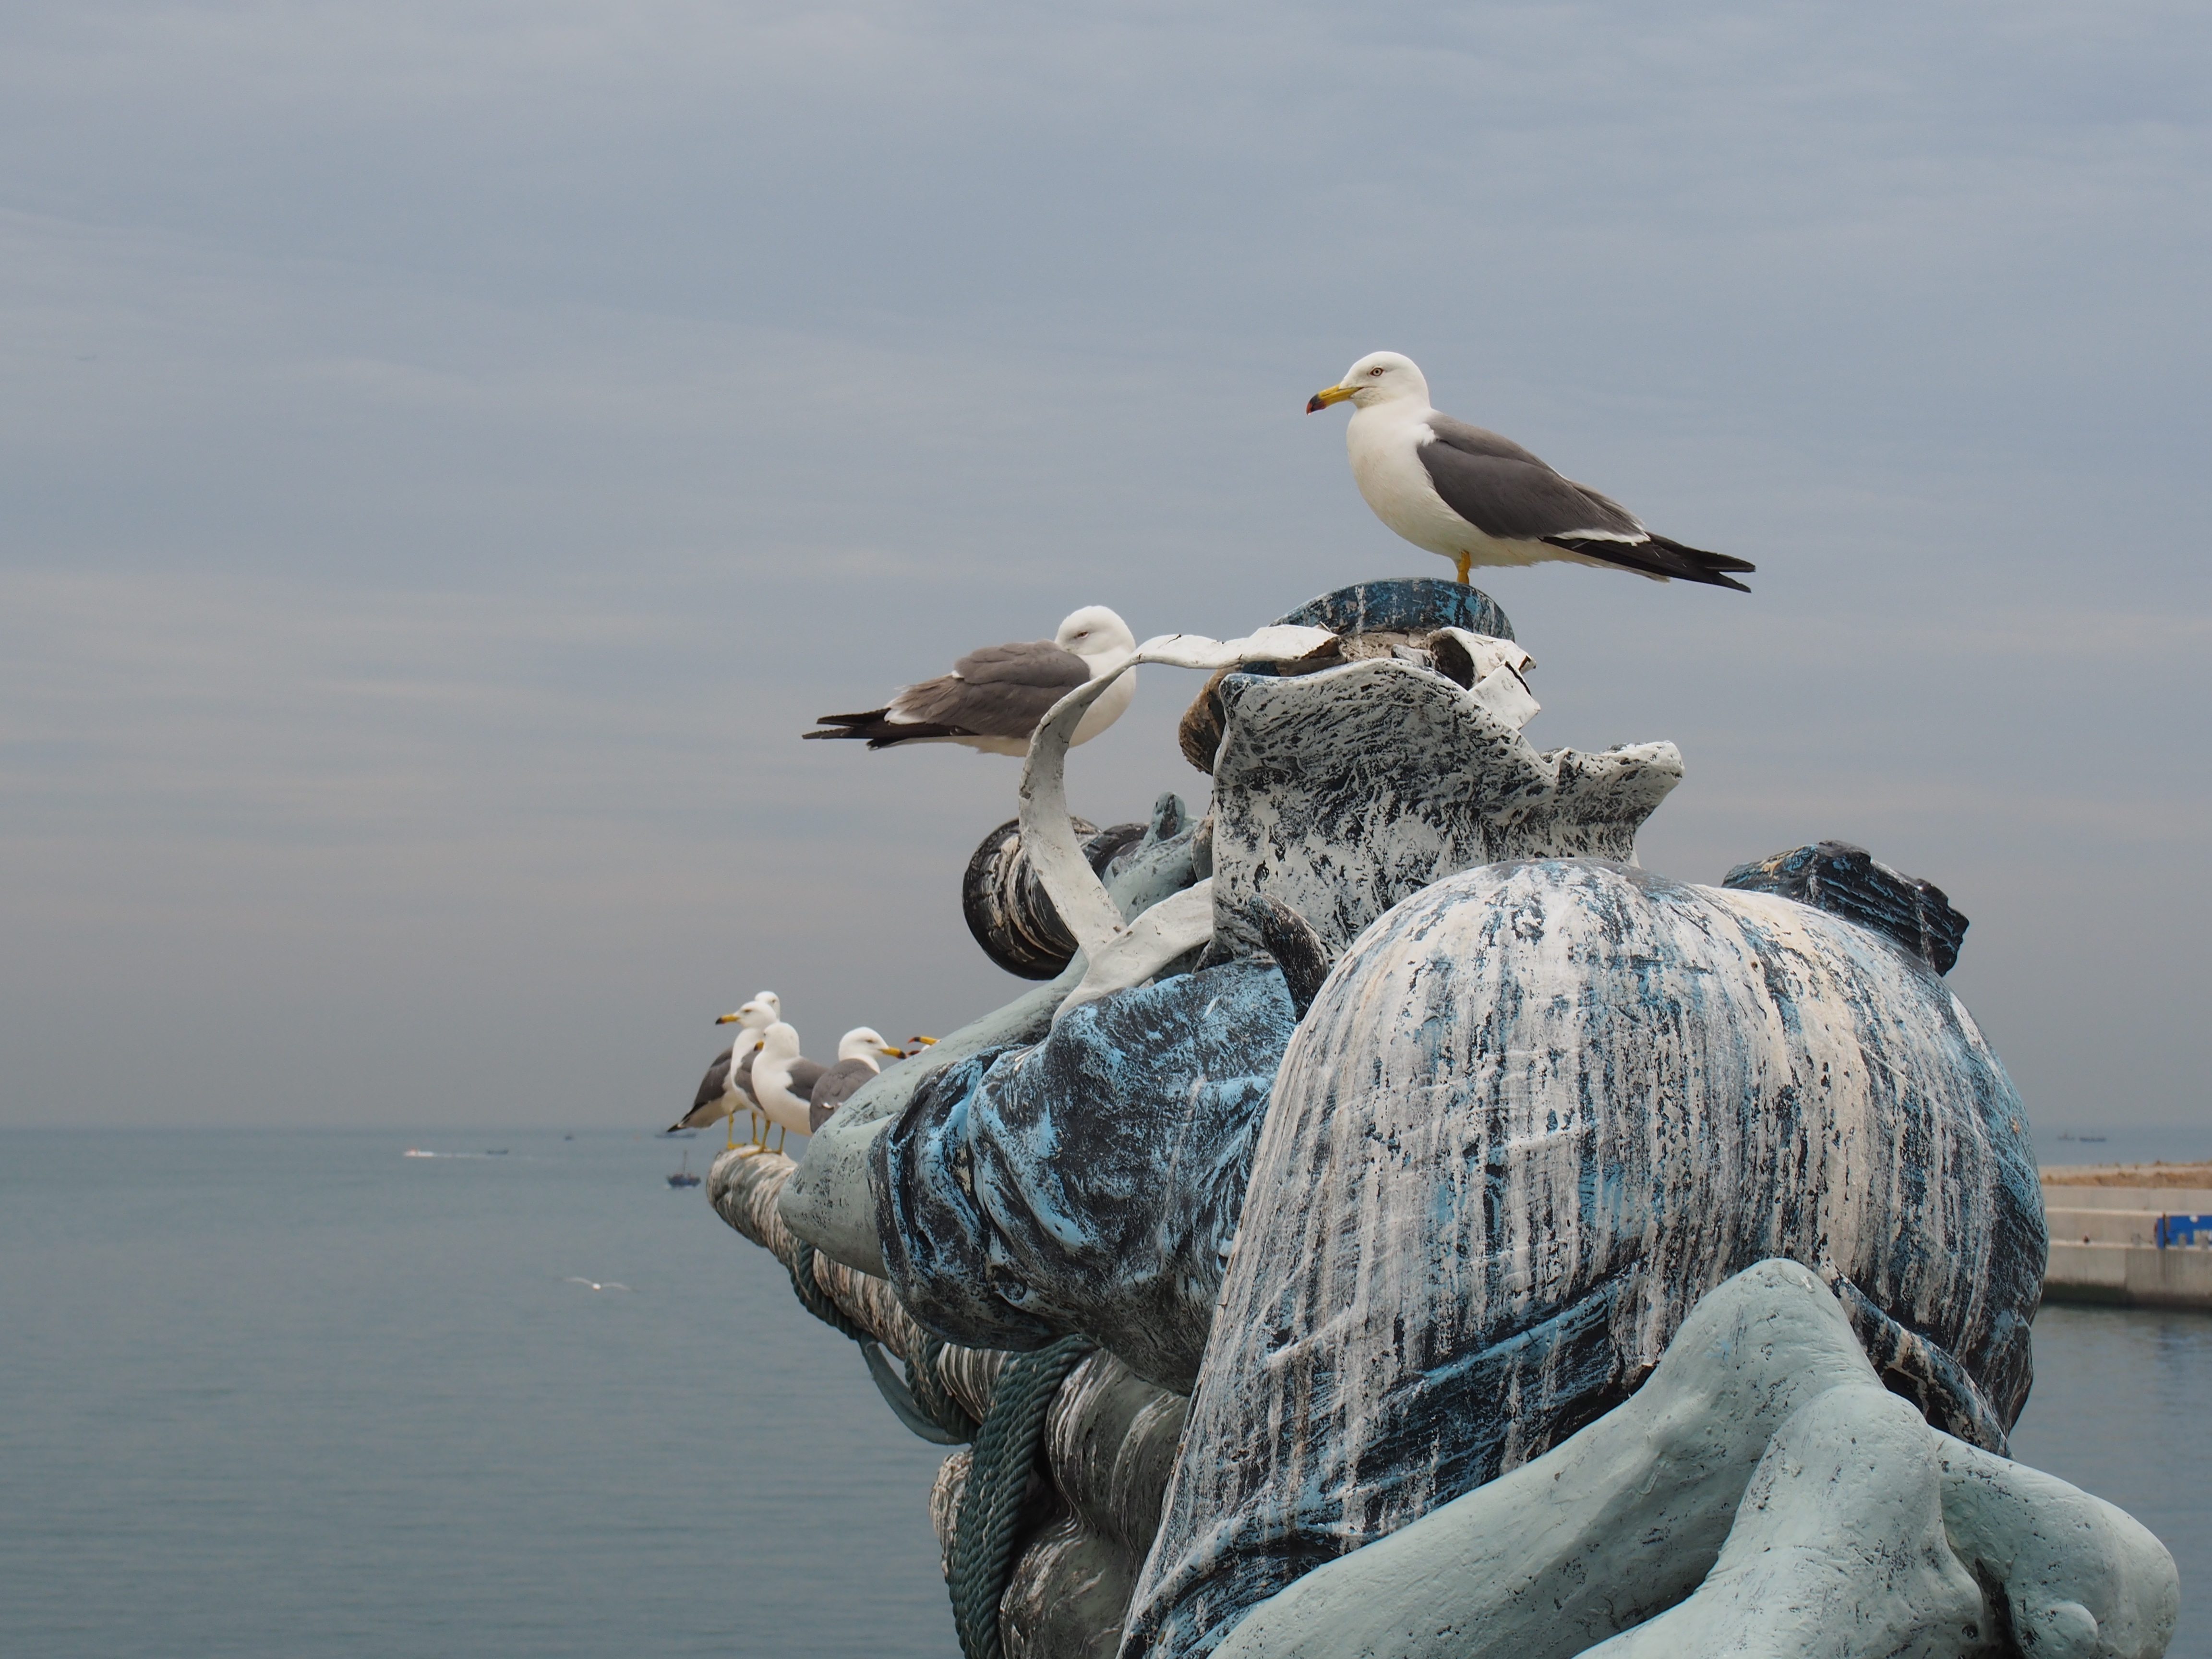
sea, bird, pelican, seabird, seagull, wildlife, statue, gull, fauna, parked, vertebrate, magic, dalian, tiger beach ocean park